The Neighbourhood

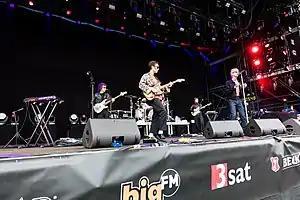
The Neighbourhood performing in 2018

The Neighbourhood (abbreviated as the nbhd) is an American alternative rock band formed in Newbury Park, California, in 2011. The band is composed of vocalist Jesse Rutherford, guitarists Jeremy Freedman and Zach Abels, and bassist Mikey Margott. Drummer Brandon Fried was also part of the band from 2014 until 2022. After releasing two EPs, "I'm Sorry..." and "Thank You", the Neighbourhood signed with Columbia Records to release their debut studio album, "I Love You." (2013). "Sweater Weather", the album's third single, became their sole entry "Billboard" Hot 100—peaking at number 14—and re-surged in popularity nearly a decade later on radio airplay and Spotify. Other notable hits from the band include "Daddy Issues", "Softcore", "You Get Me So High", "Reflections" and "The Beach".